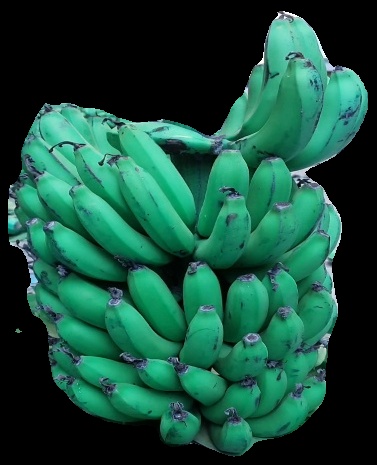
Variety: pachbale
Grade: grade2